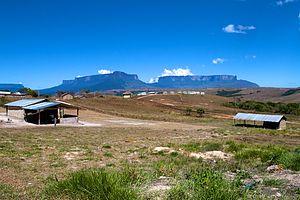
Le mont Roraima est une montagne d'Amérique du Sud partagée entre le Brésil, le Guyana et le Venezuela. Il s'agit d'un tepuy, une montagne tabulaire caractéristique du plateau des Guyanes. Délimité par des falaises d'environ 1 000 mètres de hauteur, son plateau sommital présente un environnement totalement différent de la forêt tropicale humide et de la savane qui s'étendent à ses pieds. Ainsi, la forte pluviométrie est à l'origine de formations pseudokarstiques, dont de nombreuses et grandes grottes, ainsi que du lessivage du sol. La flore s'est adaptée à ces conditions climatiques et géologiques avec un fort endémisme et une abondance de plantes carnivores qui trouvent dans les insectes capturés les nutriments absents dans le sol. La faune est peu présente mais marquée elle aussi par un endémisme prononcé, notamment chez les reptiles et les amphibiens. Cet environnement est protégé au sein du parc national Canaima au Venezuela et du parc national du Mont Roraima au Brésil. Le point culminant de la montagne s'élève sur le rebord méridional de la falaise, en territoire vénézuélien, à 2 810 mètres d'altitude ; cette proéminence constitue le plus haut sommet de l'État de Bolívar.